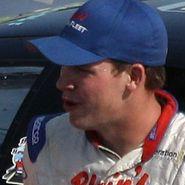
Age: 18